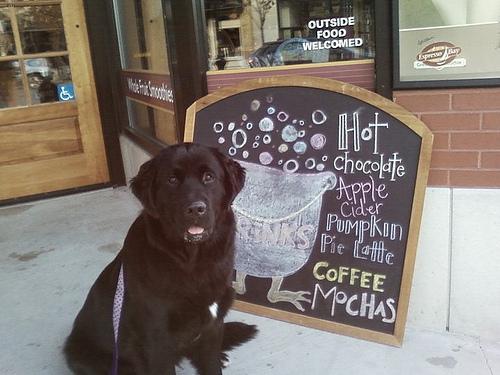
Breed: newfoundland